Pagaruyung kingdom

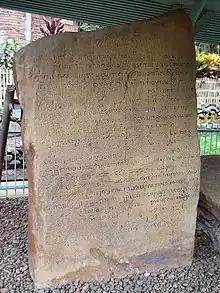
An inscribed stone from Adityawarman's kingdom

Hindu-Buddhist influence in central Sumatra had emerged around the 13th century, beginning with the dispatch of the Pamalayu Expedition by Kertanagara, and later during the reign of Adityawarman and his son Ananggawarman. The rule of Adityawarman is thought to have been strong enough to dominate the central Sumatra region and its surroundings. This can be proven by the title "Maharajadiraja" carried by Adityawarman as carved on the back of the Amoghapasa Statue, which was found in the upper reaches of the Batang Hari river (now included in the Dharmasraya Regency area).